Joy Gas Stations

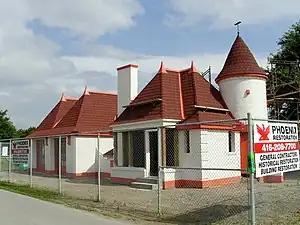
After restoration

Joy Gas Stations operated uniquely designed stations in Toronto, Ontario, Canada, in the 1930s for the Joy Oil Company Limited. The stations are examples of the Château style of architecture, a style that was promoted as a uniquely Canadian architectural form in the 1930s.